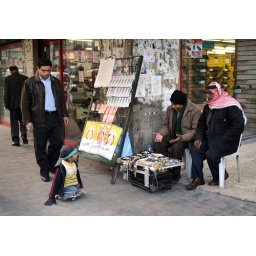
A boy with no legs approaches to street sellers in down town Amman, Jordan.